Markus Kupferblum

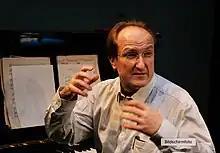

He studied at the University of Vienna, at the School of Philippe Gaulier and Monika Pagneux in Paris and at New York University.